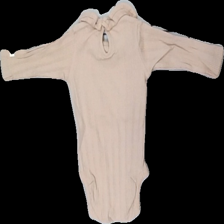
View: back
Type: Pajamas
Category: Ladies
Brand: Not in the list
Brand text on label: Thai Silk
Colors: Multicolor, Red, Brown
Material: 100% polyester
Pattern: Floral print
Cut: Regular
Price range: <50
Recommended usage: Reuse